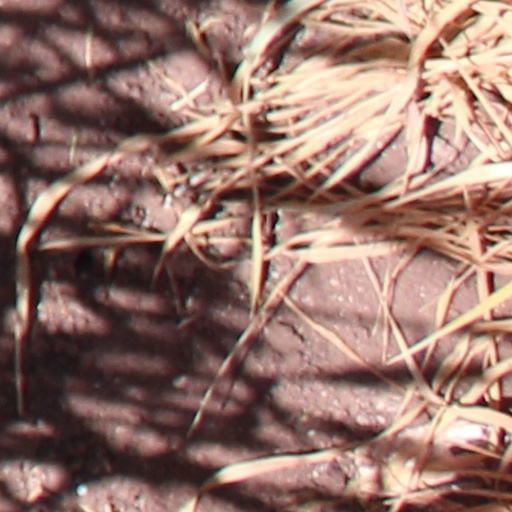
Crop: wheat